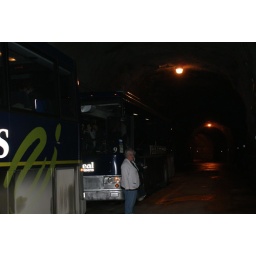
Judy standing by the Bus in the tunnel at the power plant